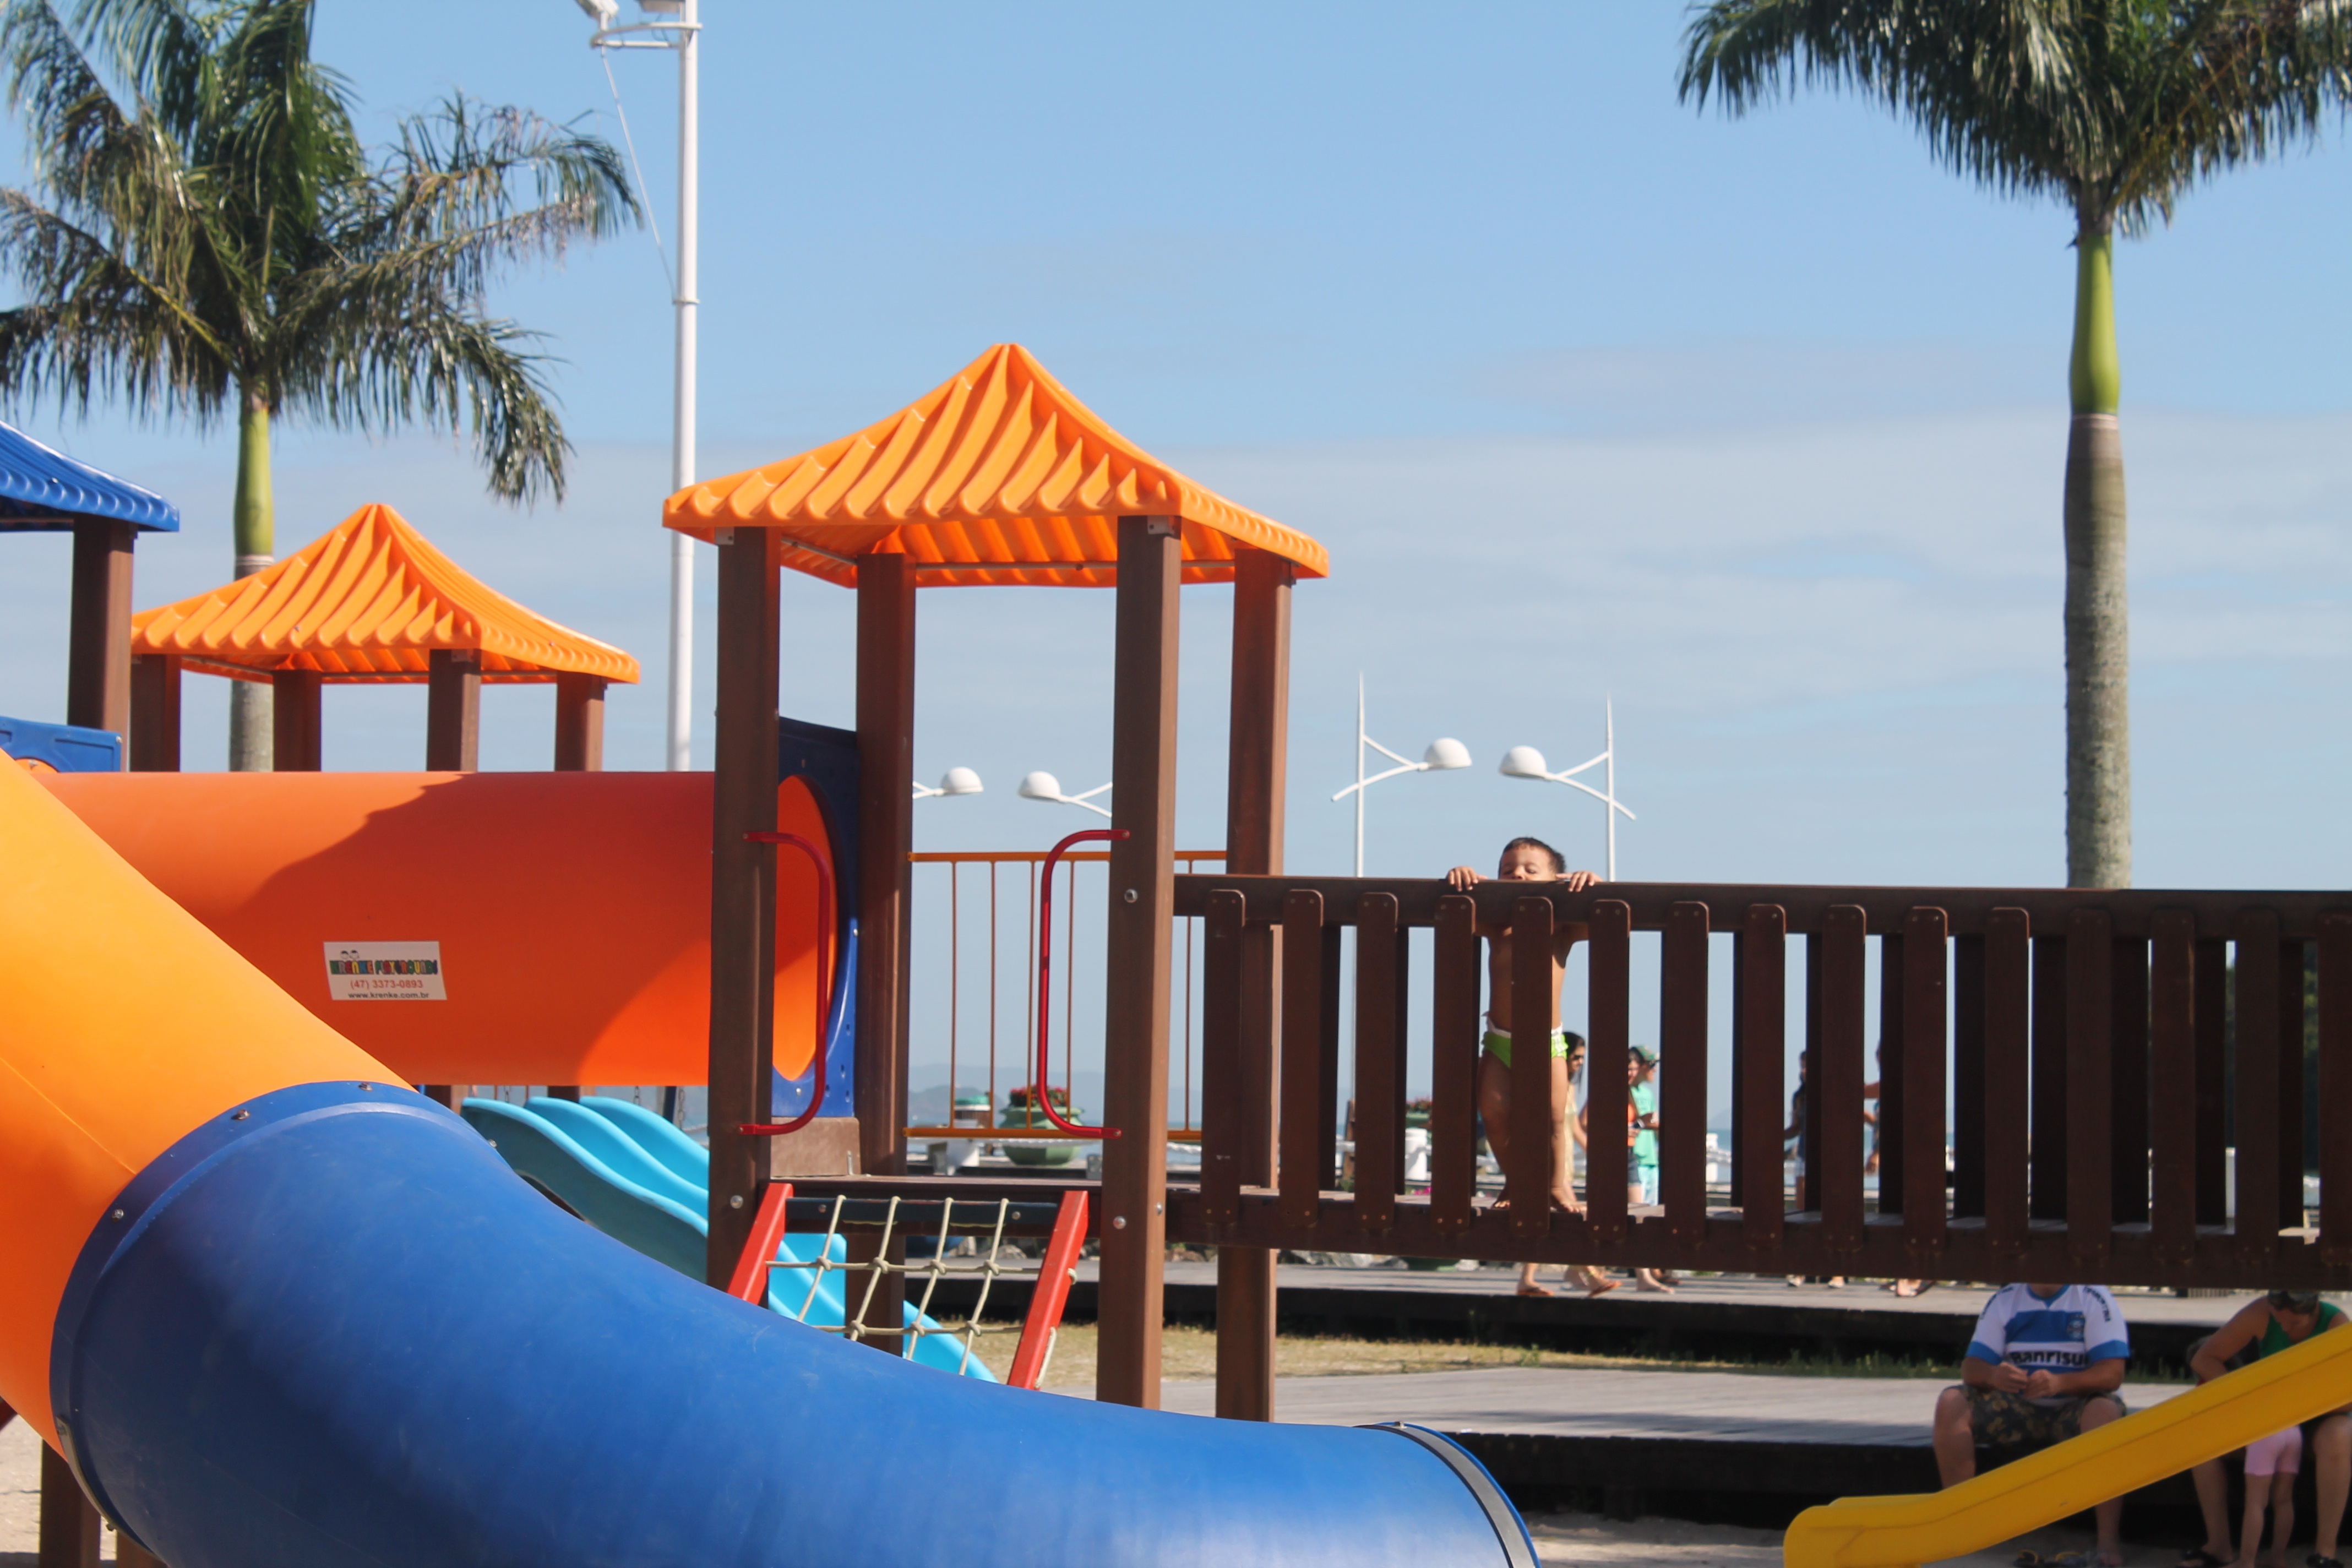
play, vacation, swimming pool, leisure, childhood, resort, playground, toys, water park, outdoor play equipment, camburi